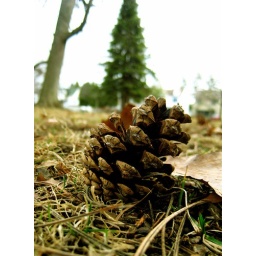
I like the giant pine tree in the background.